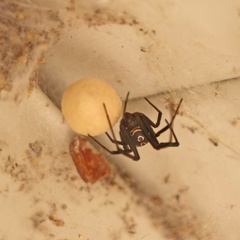
Species: Lactrodectus_hesperus